Schlachtensee (lake)

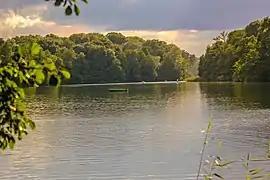
Schlachtensee in the Summer

The Paul-Ernst Park is located next to the S-Bahnhof Schlachtensee. The park is named for the writer, Paul Ernst (1866–1933), and contains a memorial stone. It is open to the public and runs down the slope to the lake and half a kilometer around the southern shore. At the end of the park is a large wooded area, while the area over the S-Bahn station is landscaped into lawns.